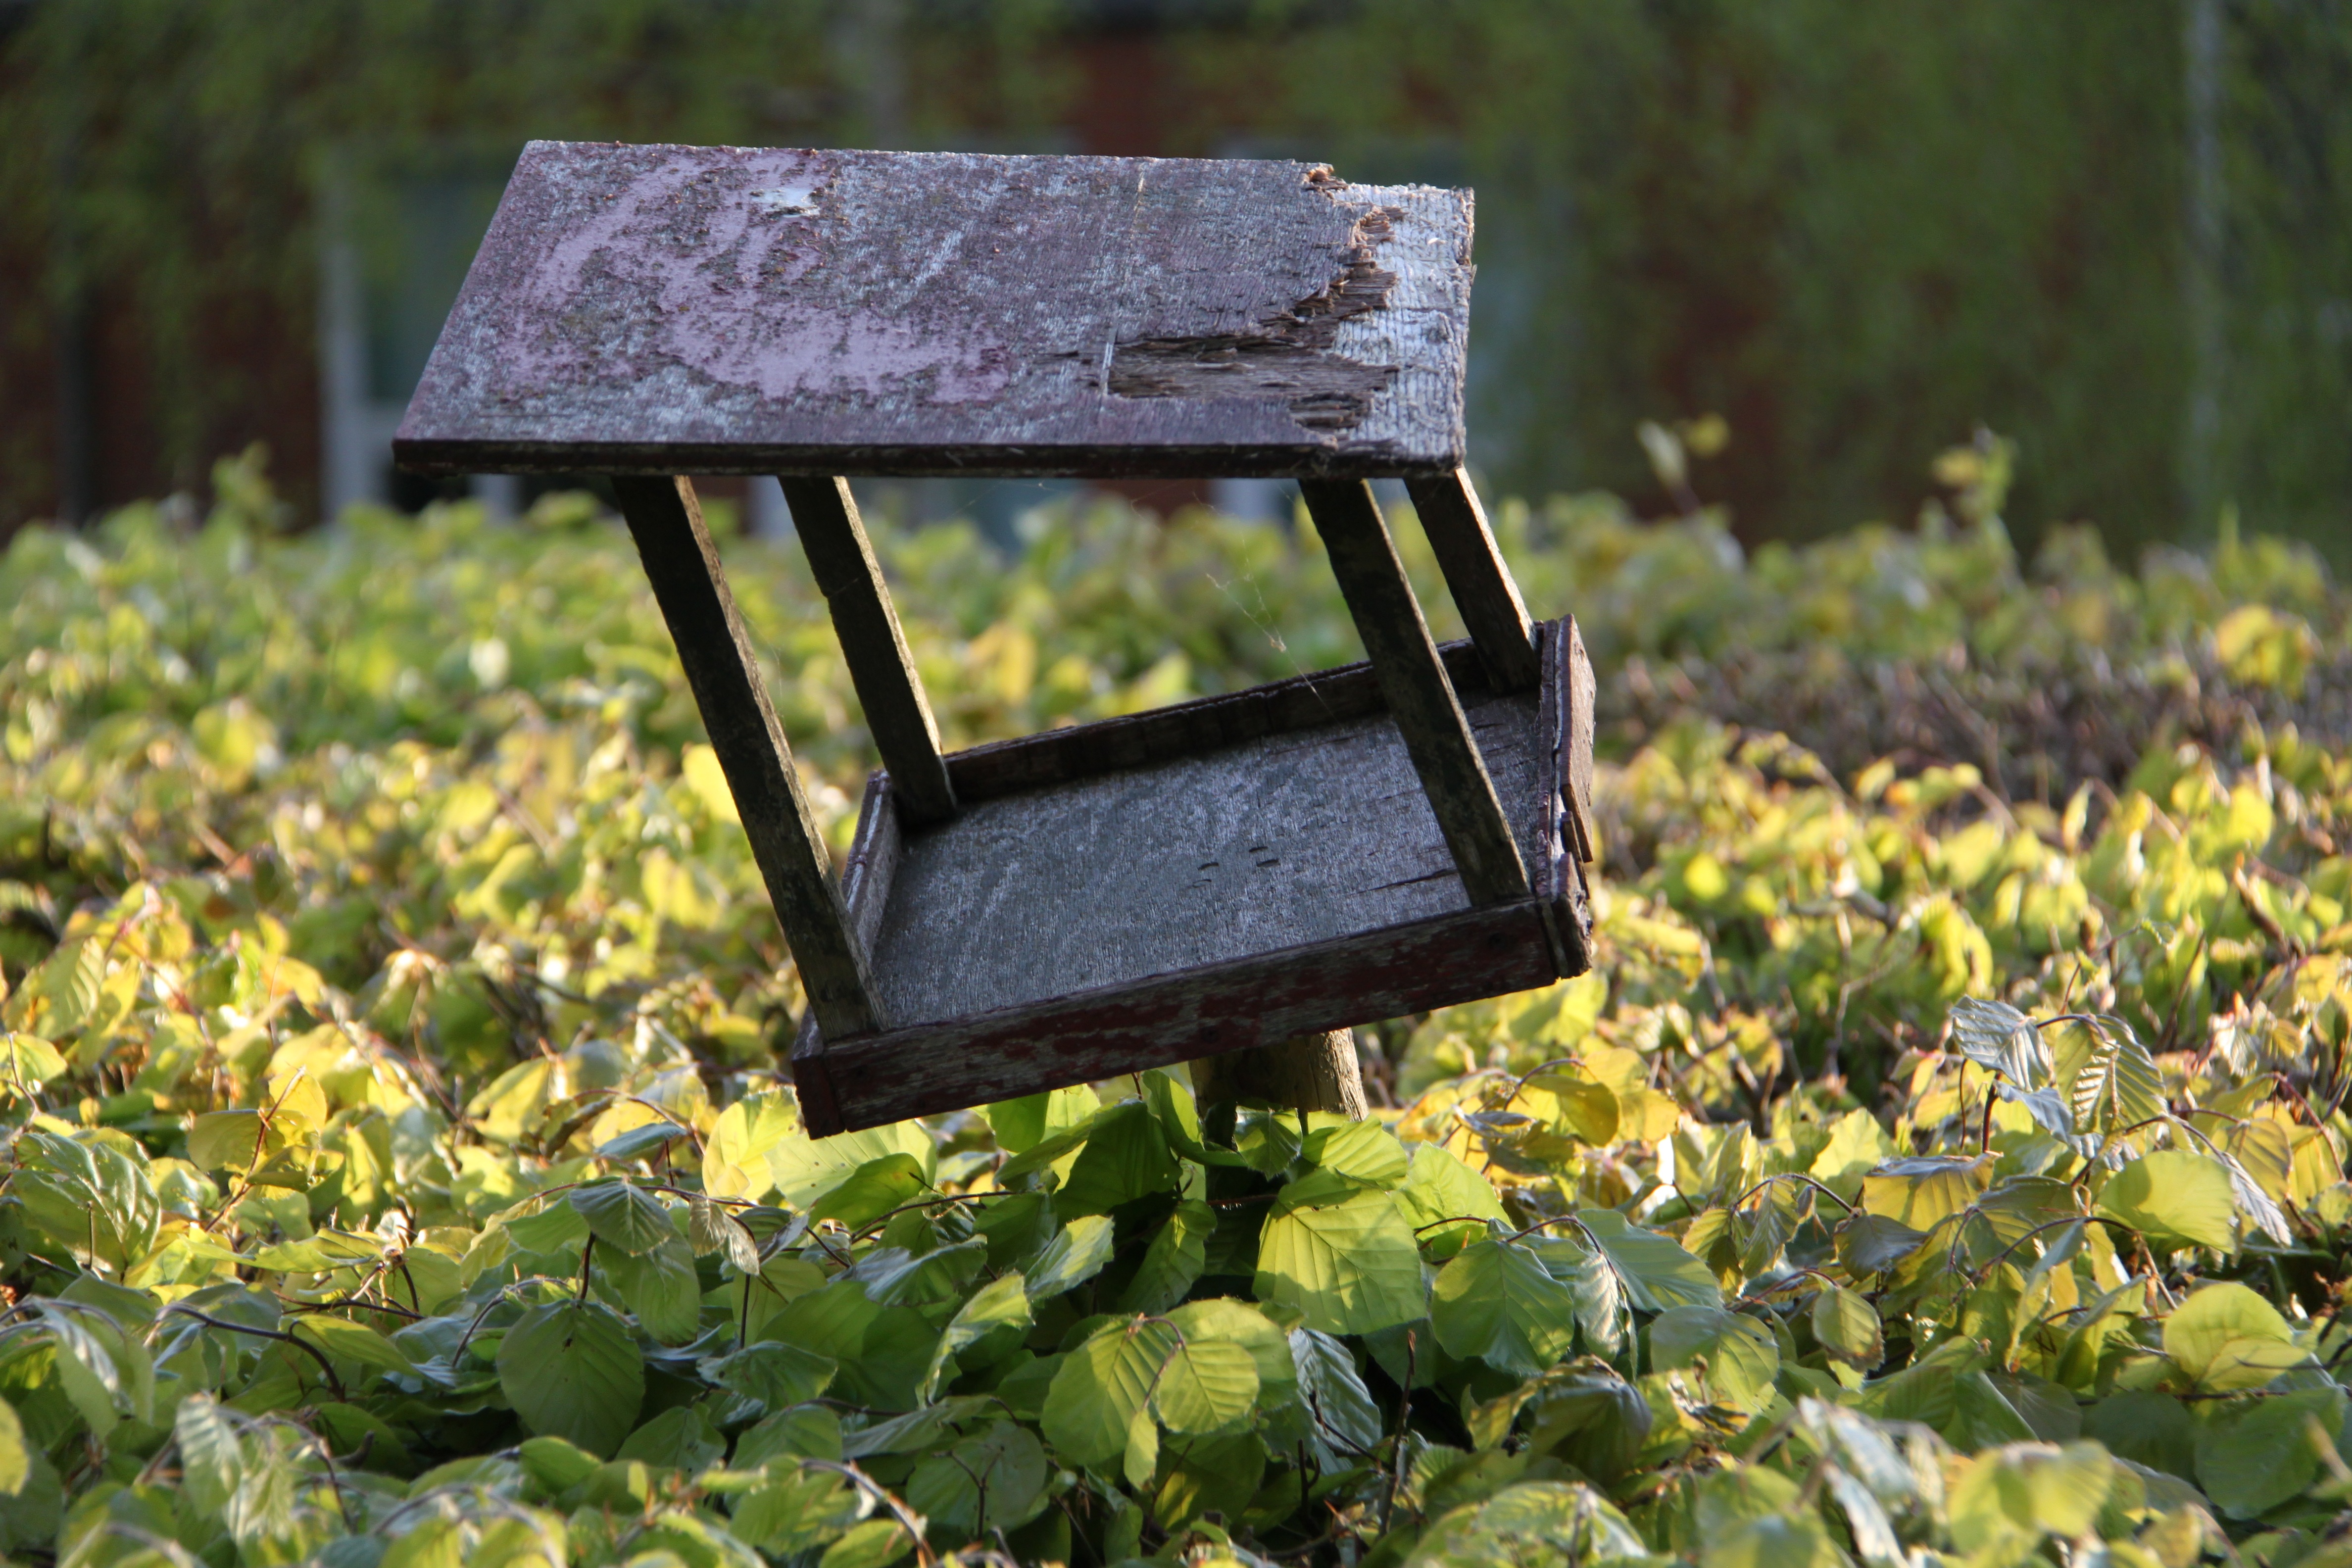
grass, lawn, house, leaf, flower, feed, green, autumn, agriculture, garden, skewed, bird feeder